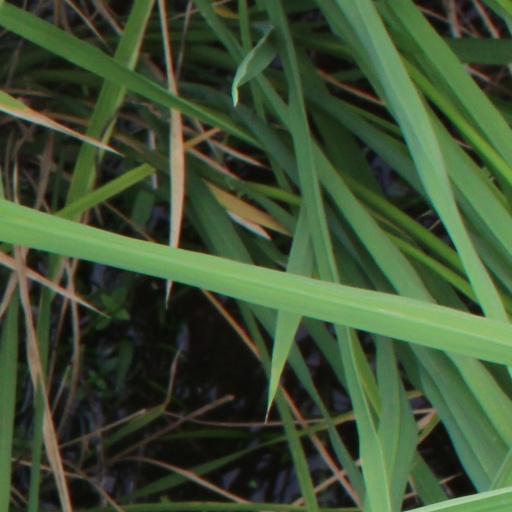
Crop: rice